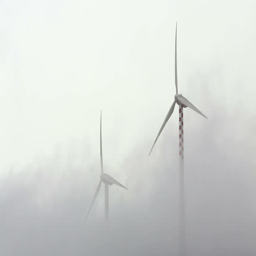
wind turbines rising from the fog